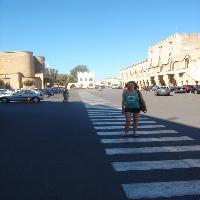
Weather: sun or clear